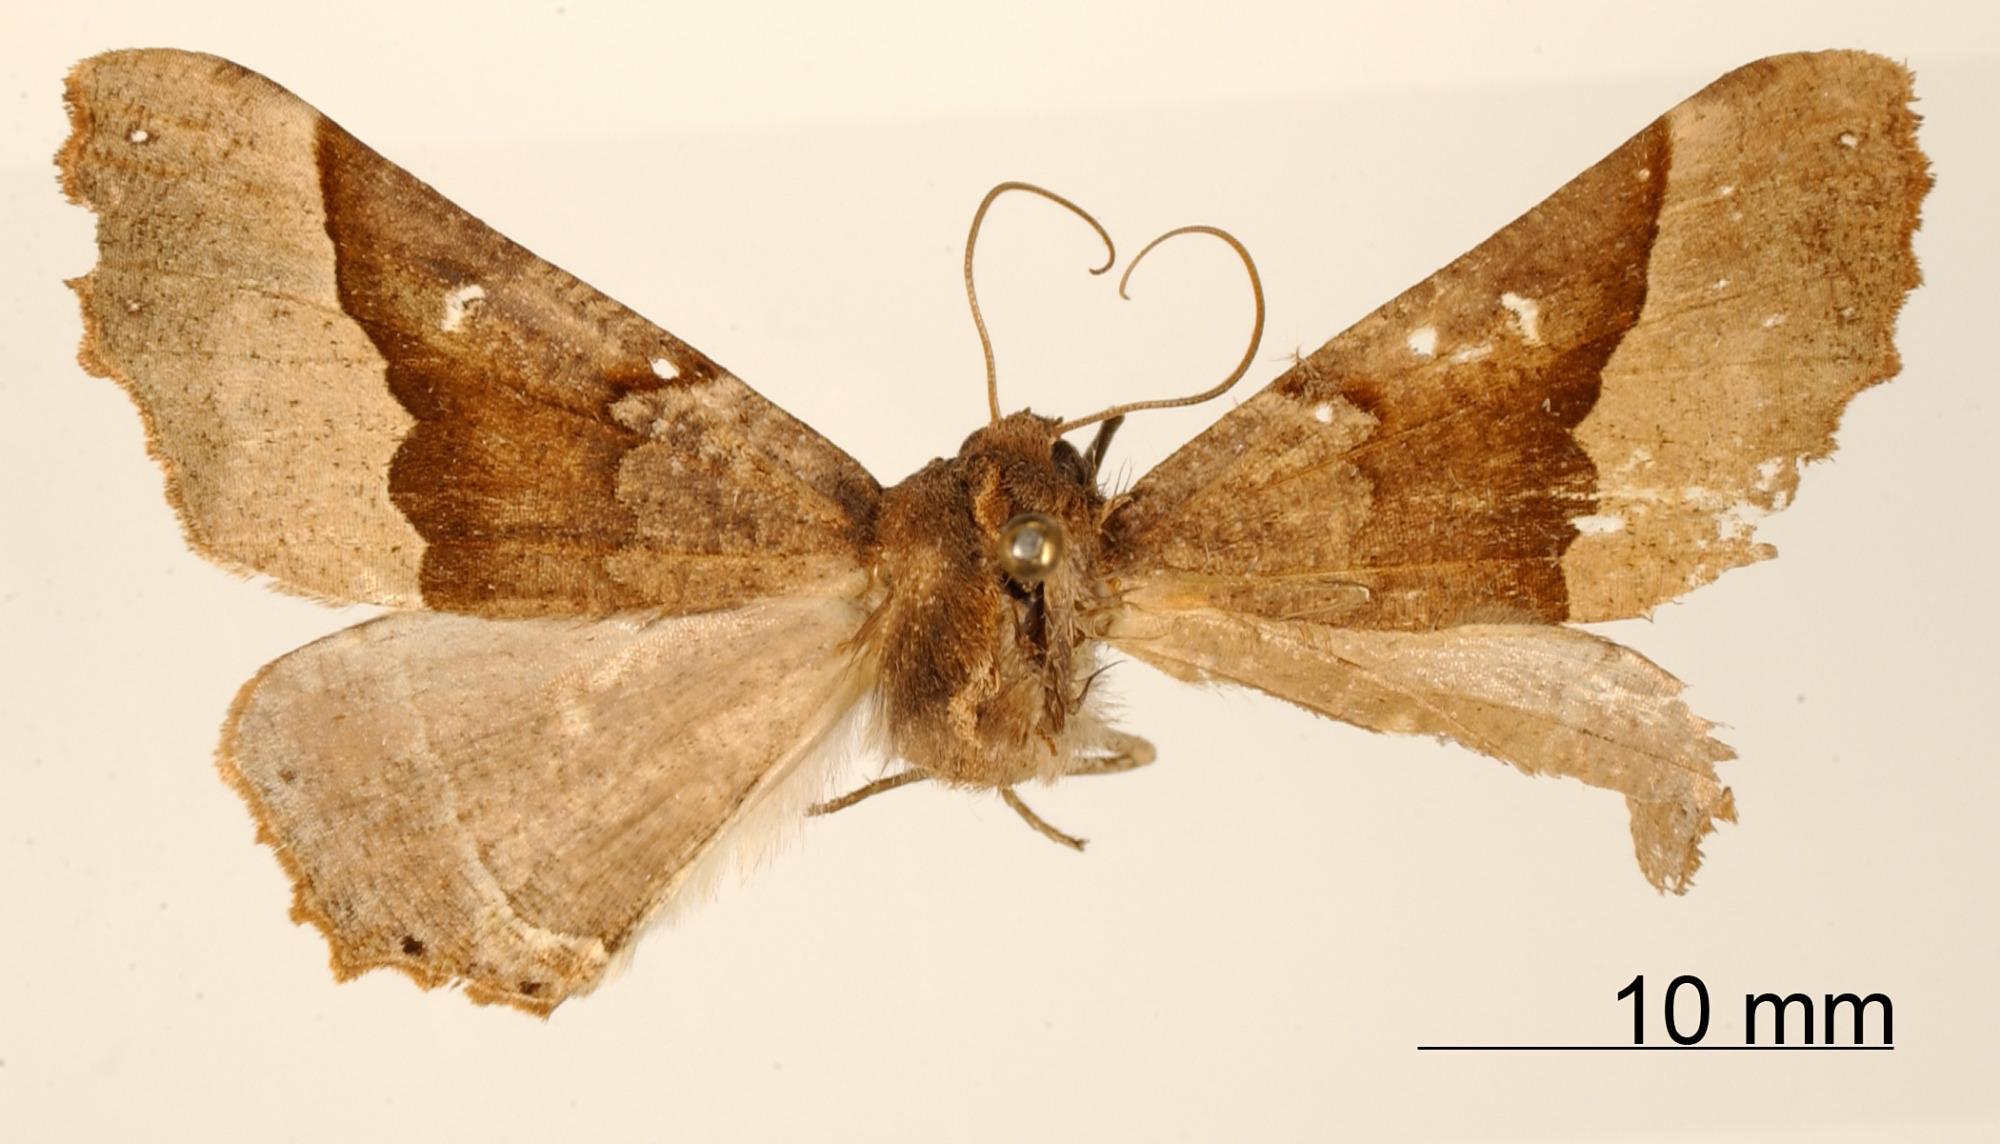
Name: Pero rica
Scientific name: Pero rica Poole, 1987
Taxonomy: Animalia, Arthropoda, Insecta, Lepidoptera, Geometridae, Ennominae
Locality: Pinar Bonito, 2 miles South of Constanza, Constanza, Dominican Republic